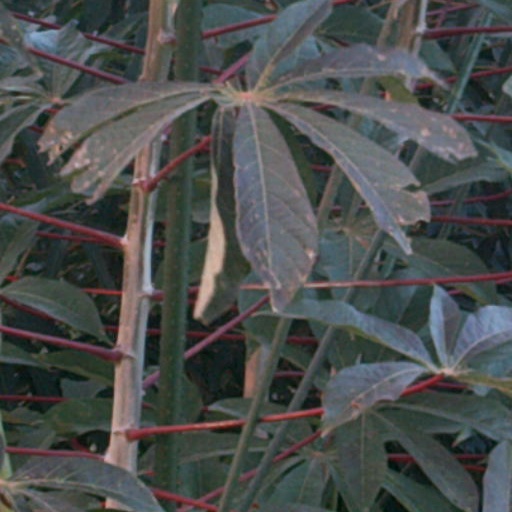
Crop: cassava